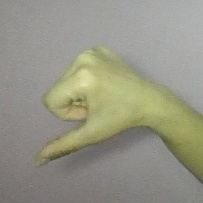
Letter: waw